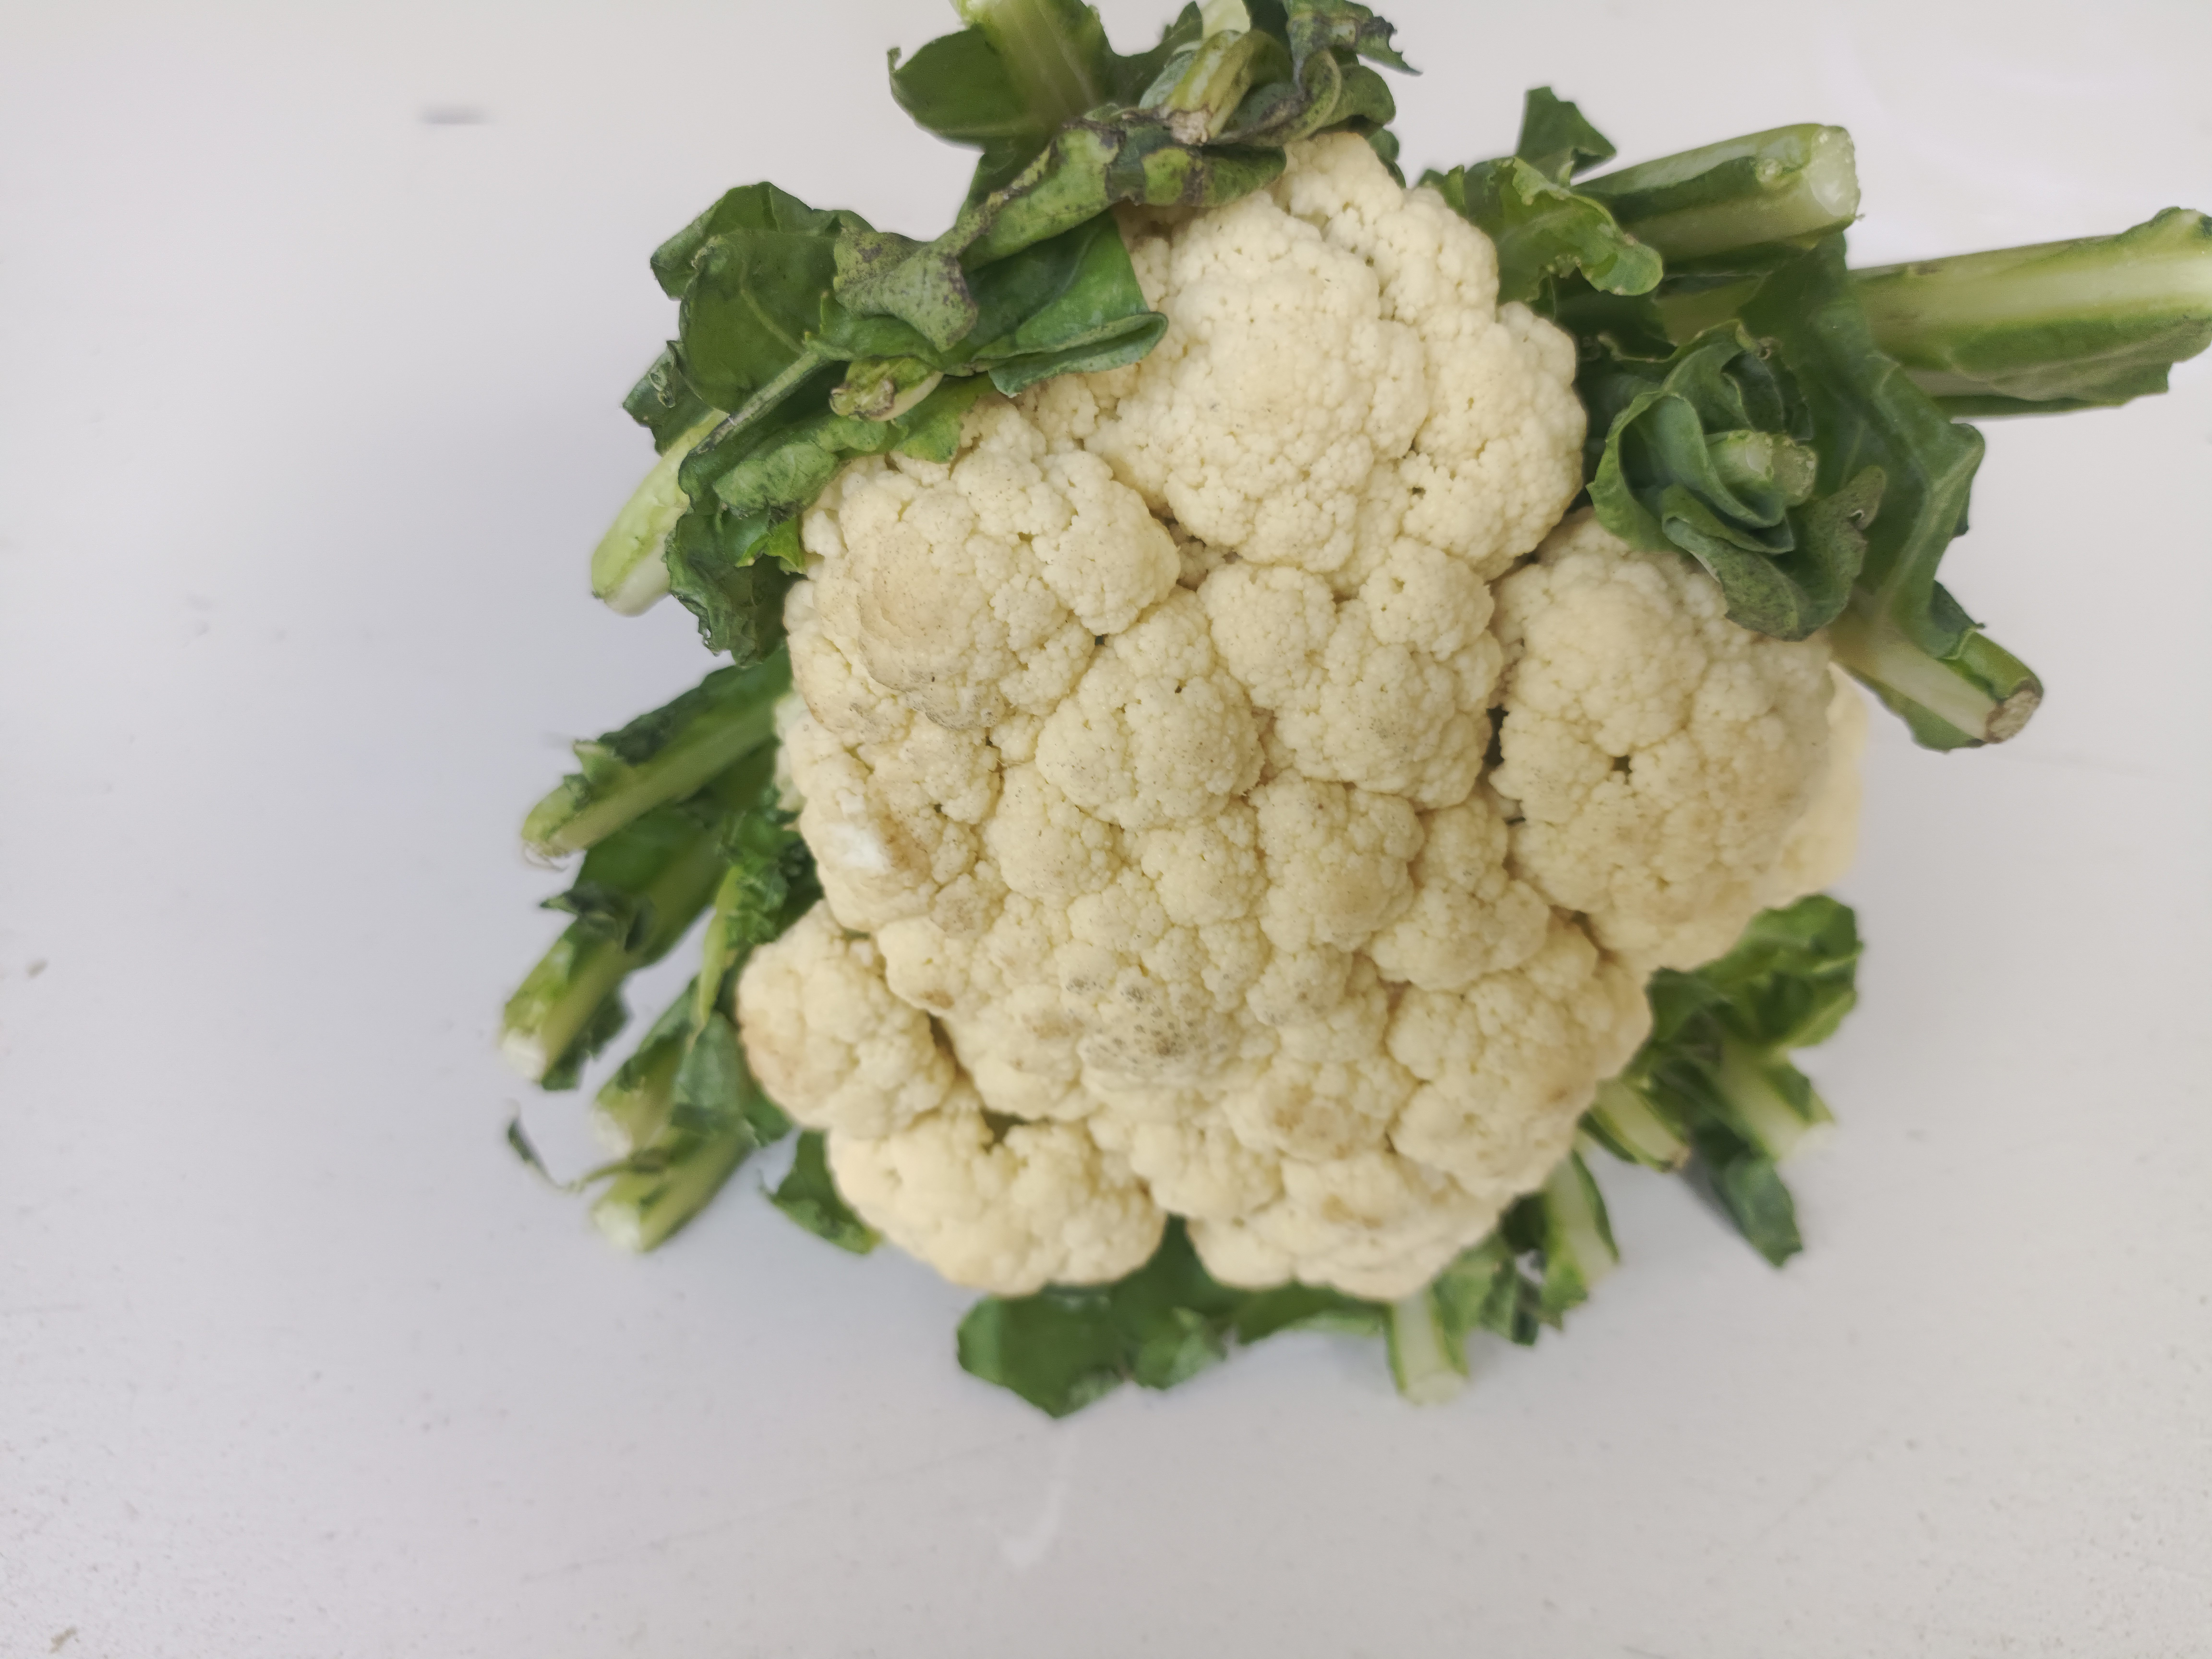
Label: Brassica oleracea